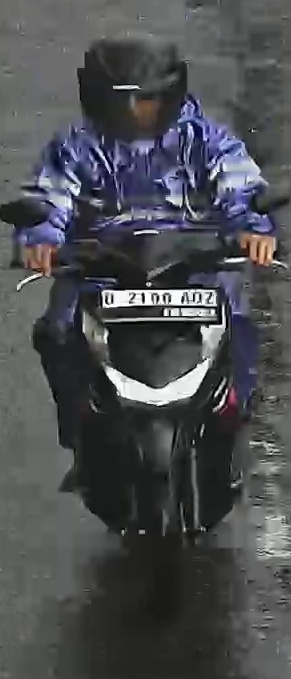
person-with-helmet: 1
person-without-helmet: 0